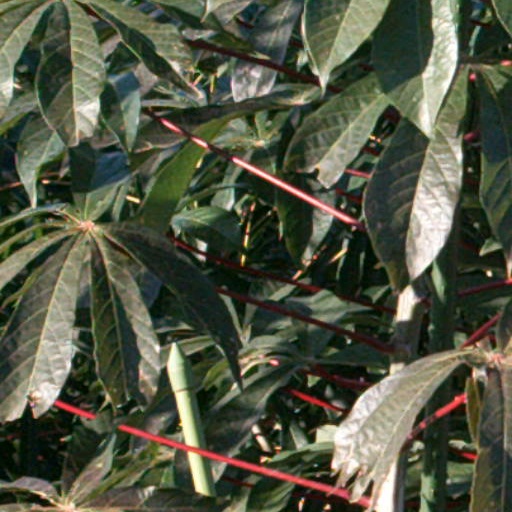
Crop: cassava